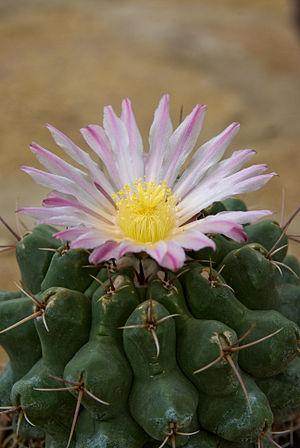
Floraison de Thelocactus hexaedrophorus dans les serres du Jardin botanique de Lyon